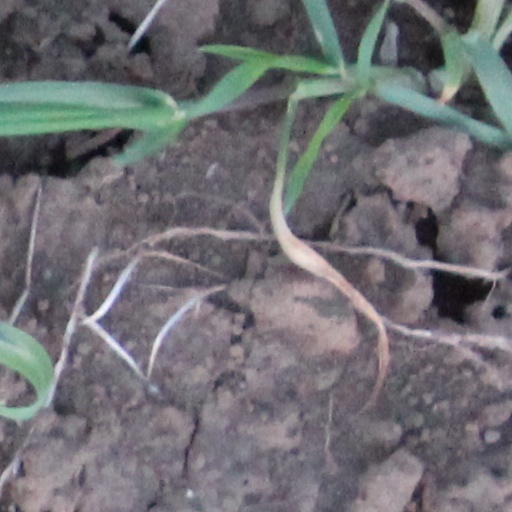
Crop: wheat